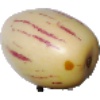
Label: Pepino 1